Bradley Lake

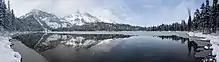
A winter view of Bradley Lake in Grand Teton National Park looking northwest from the southeast corner of the lake. The prominently reflected peak near the center is Teewinot Mountain.

Bradley Lake is located in Grand Teton National Park, in the U. S. state of Wyoming. The glacially formed lake is located near the terminus of Garnet Canyon. Bradley Lake can be accessed by the Bradley Lake Trail, a roundtrip hike commencing from the Taggart Lake trailhead parking area. The lake is less than north of Taggart Lake.